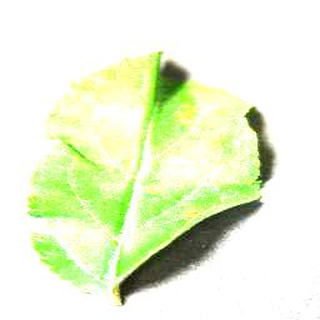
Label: apple_cedar_apple_rust